On Your Back

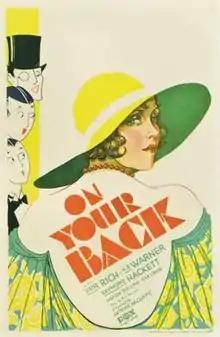
Theatrical release poster

On Your Back is a 1930 American pre-Code drama film directed by Guthrie McClintic and written by Howard J. Green. The film stars Irene Rich, Raymond Hackett, H. B. Warner, Wheeler Oakman, Marion Shilling and Ilka Chase. The film was released on September 14, 1930, by Fox Film Corporation. A trailer exists in the Library of Congress collection.